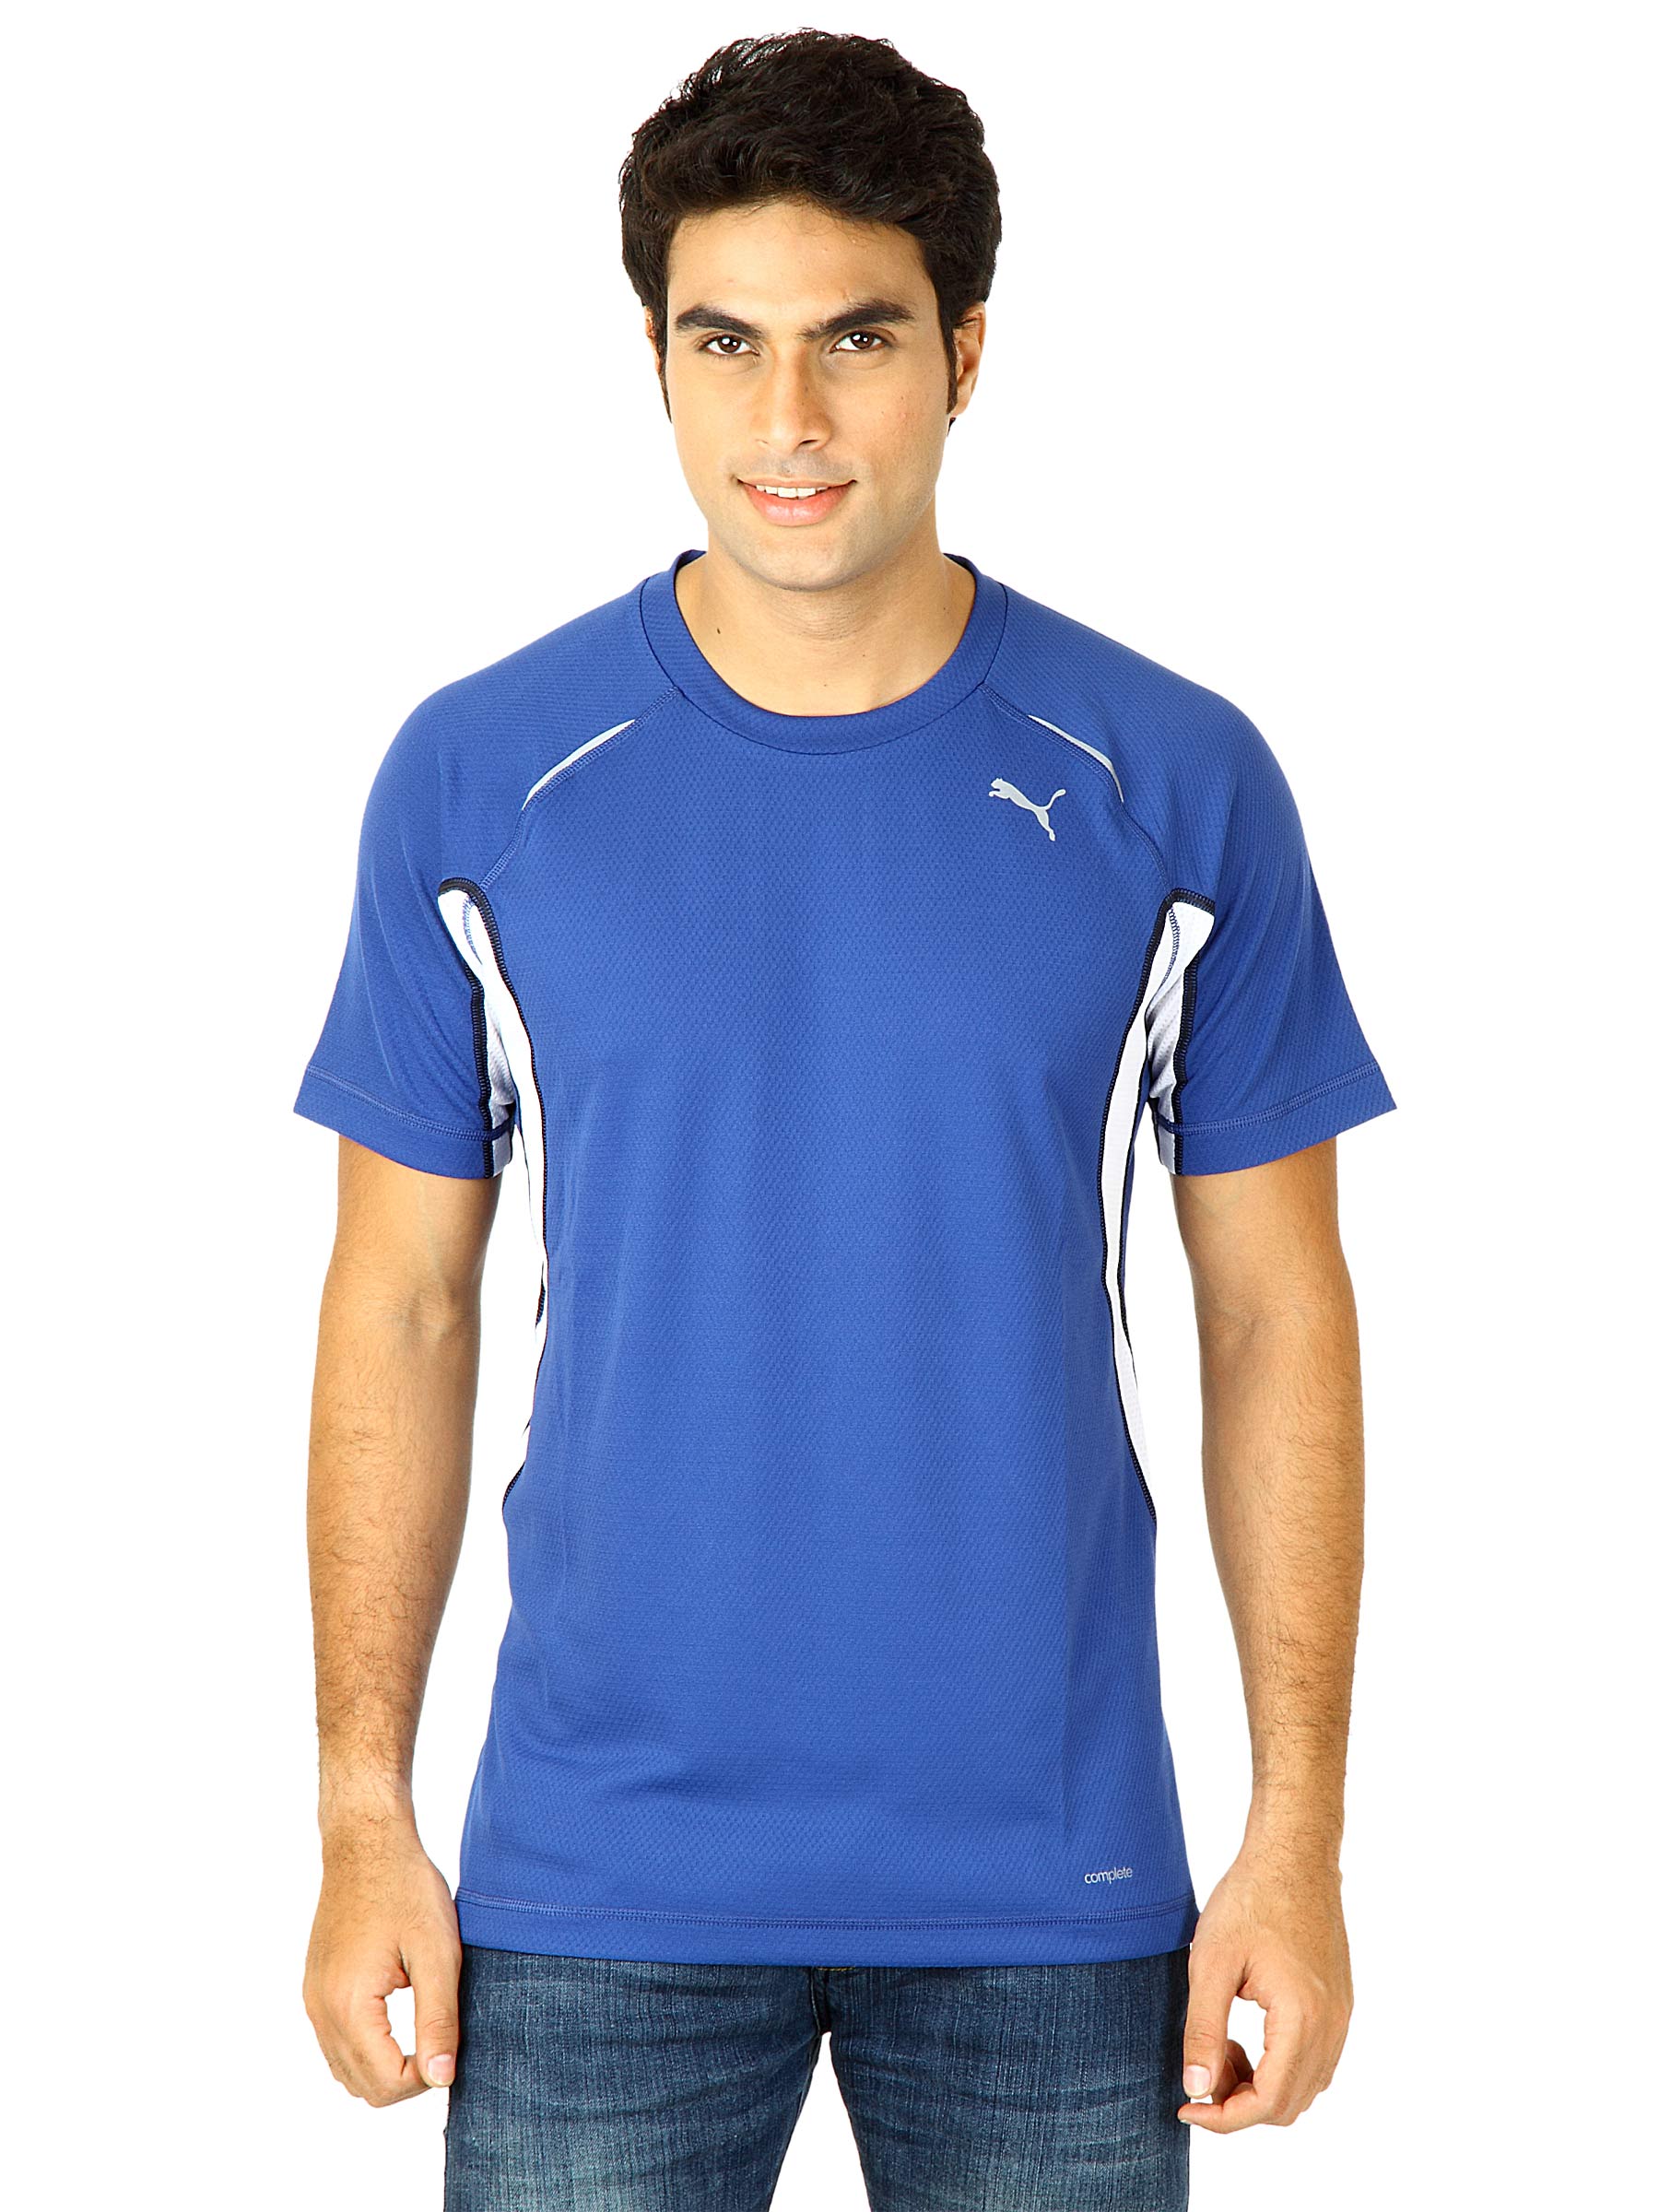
Puma Men Blue Solid T-shirt
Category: Apparel / Topwear / Tshirts
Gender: Men
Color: Blue
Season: Fall 2011
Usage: Sports